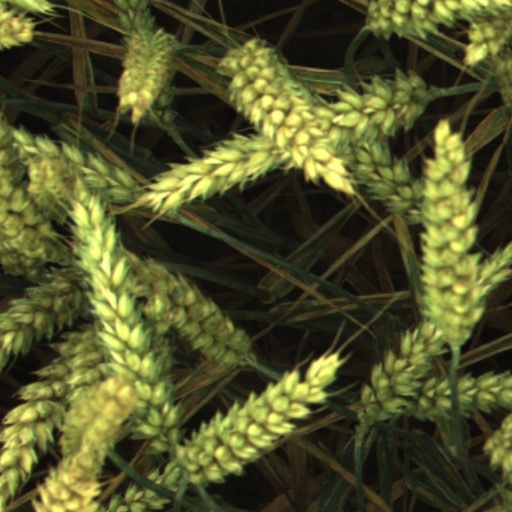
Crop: wheat